Electrical conductor

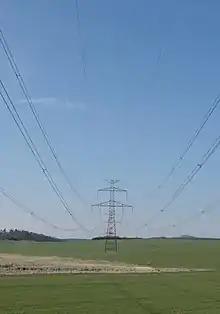
Overhead conductors carry electric power from generating stations to customers.

In physics and electrical engineering, a conductor is an object or type of material that allows the flow of charge (electric current) in one or more directions. Materials made of metal are common electrical conductors. The flow of negatively charged electrons generates electric current, positively charged holes, and positive or negative ions in some cases.